U.S. Route 301 in Virginia

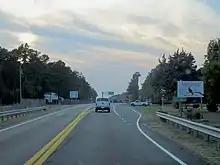
US 301 entering from Maryland

After crossing SR 195 (Downtown Expressway), which is indirectly accessed via Byrd Street and Cumberland Street, US 301 and US 1 pass between the eastern edge of the Virginia Commonwealth University campus and the western edge of Downtown Richmond. There, the U.S. Highways intersect SR 147, which follows Cary Street eastbound and Main Street westbound. US 301 and US 1 curve northeast between Monroe Park and The Commonwealth Club and intersect US 250 (Broad Street). North of its interchange with I-64 and I-95, the U.S. Highways curve north, cross CSX's Richmond Terminal Subdivision. and continue along four-lane Chamberlayne Avenue. US 301 and US 1 meet the northern end of SR 197 at Laburnum Avenue on their way to the northern edge of Richmond. At Azalea Avenue, US 1 and US 301 diverge; US 1 turns west onto Azalea Avenue and then north onto Brook Road while US 301 continues north on Chamberlayne Avenue concurrent with SR 2, which has its southern terminus at the intersection.